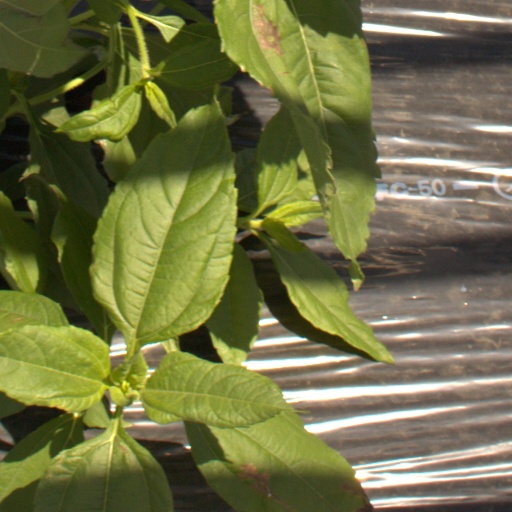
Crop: Jerusalem artichoke